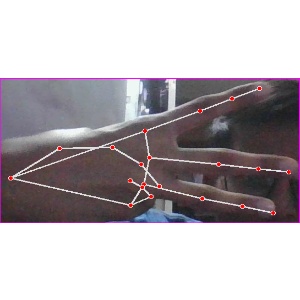
अक्षर: भ